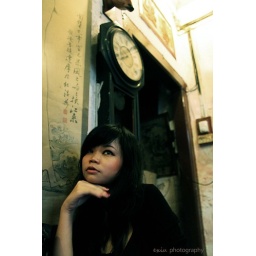
A young girl in old house